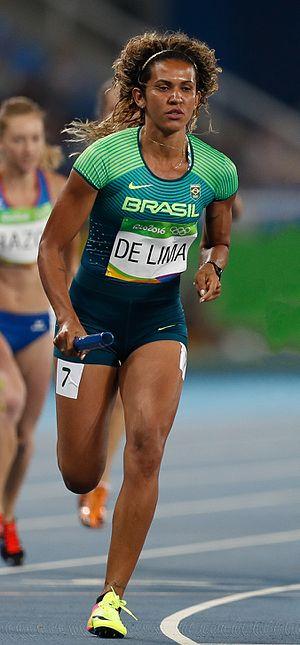
Jaílma Sales de Lima est une athlète brésilienne, spécialiste du 400 m.